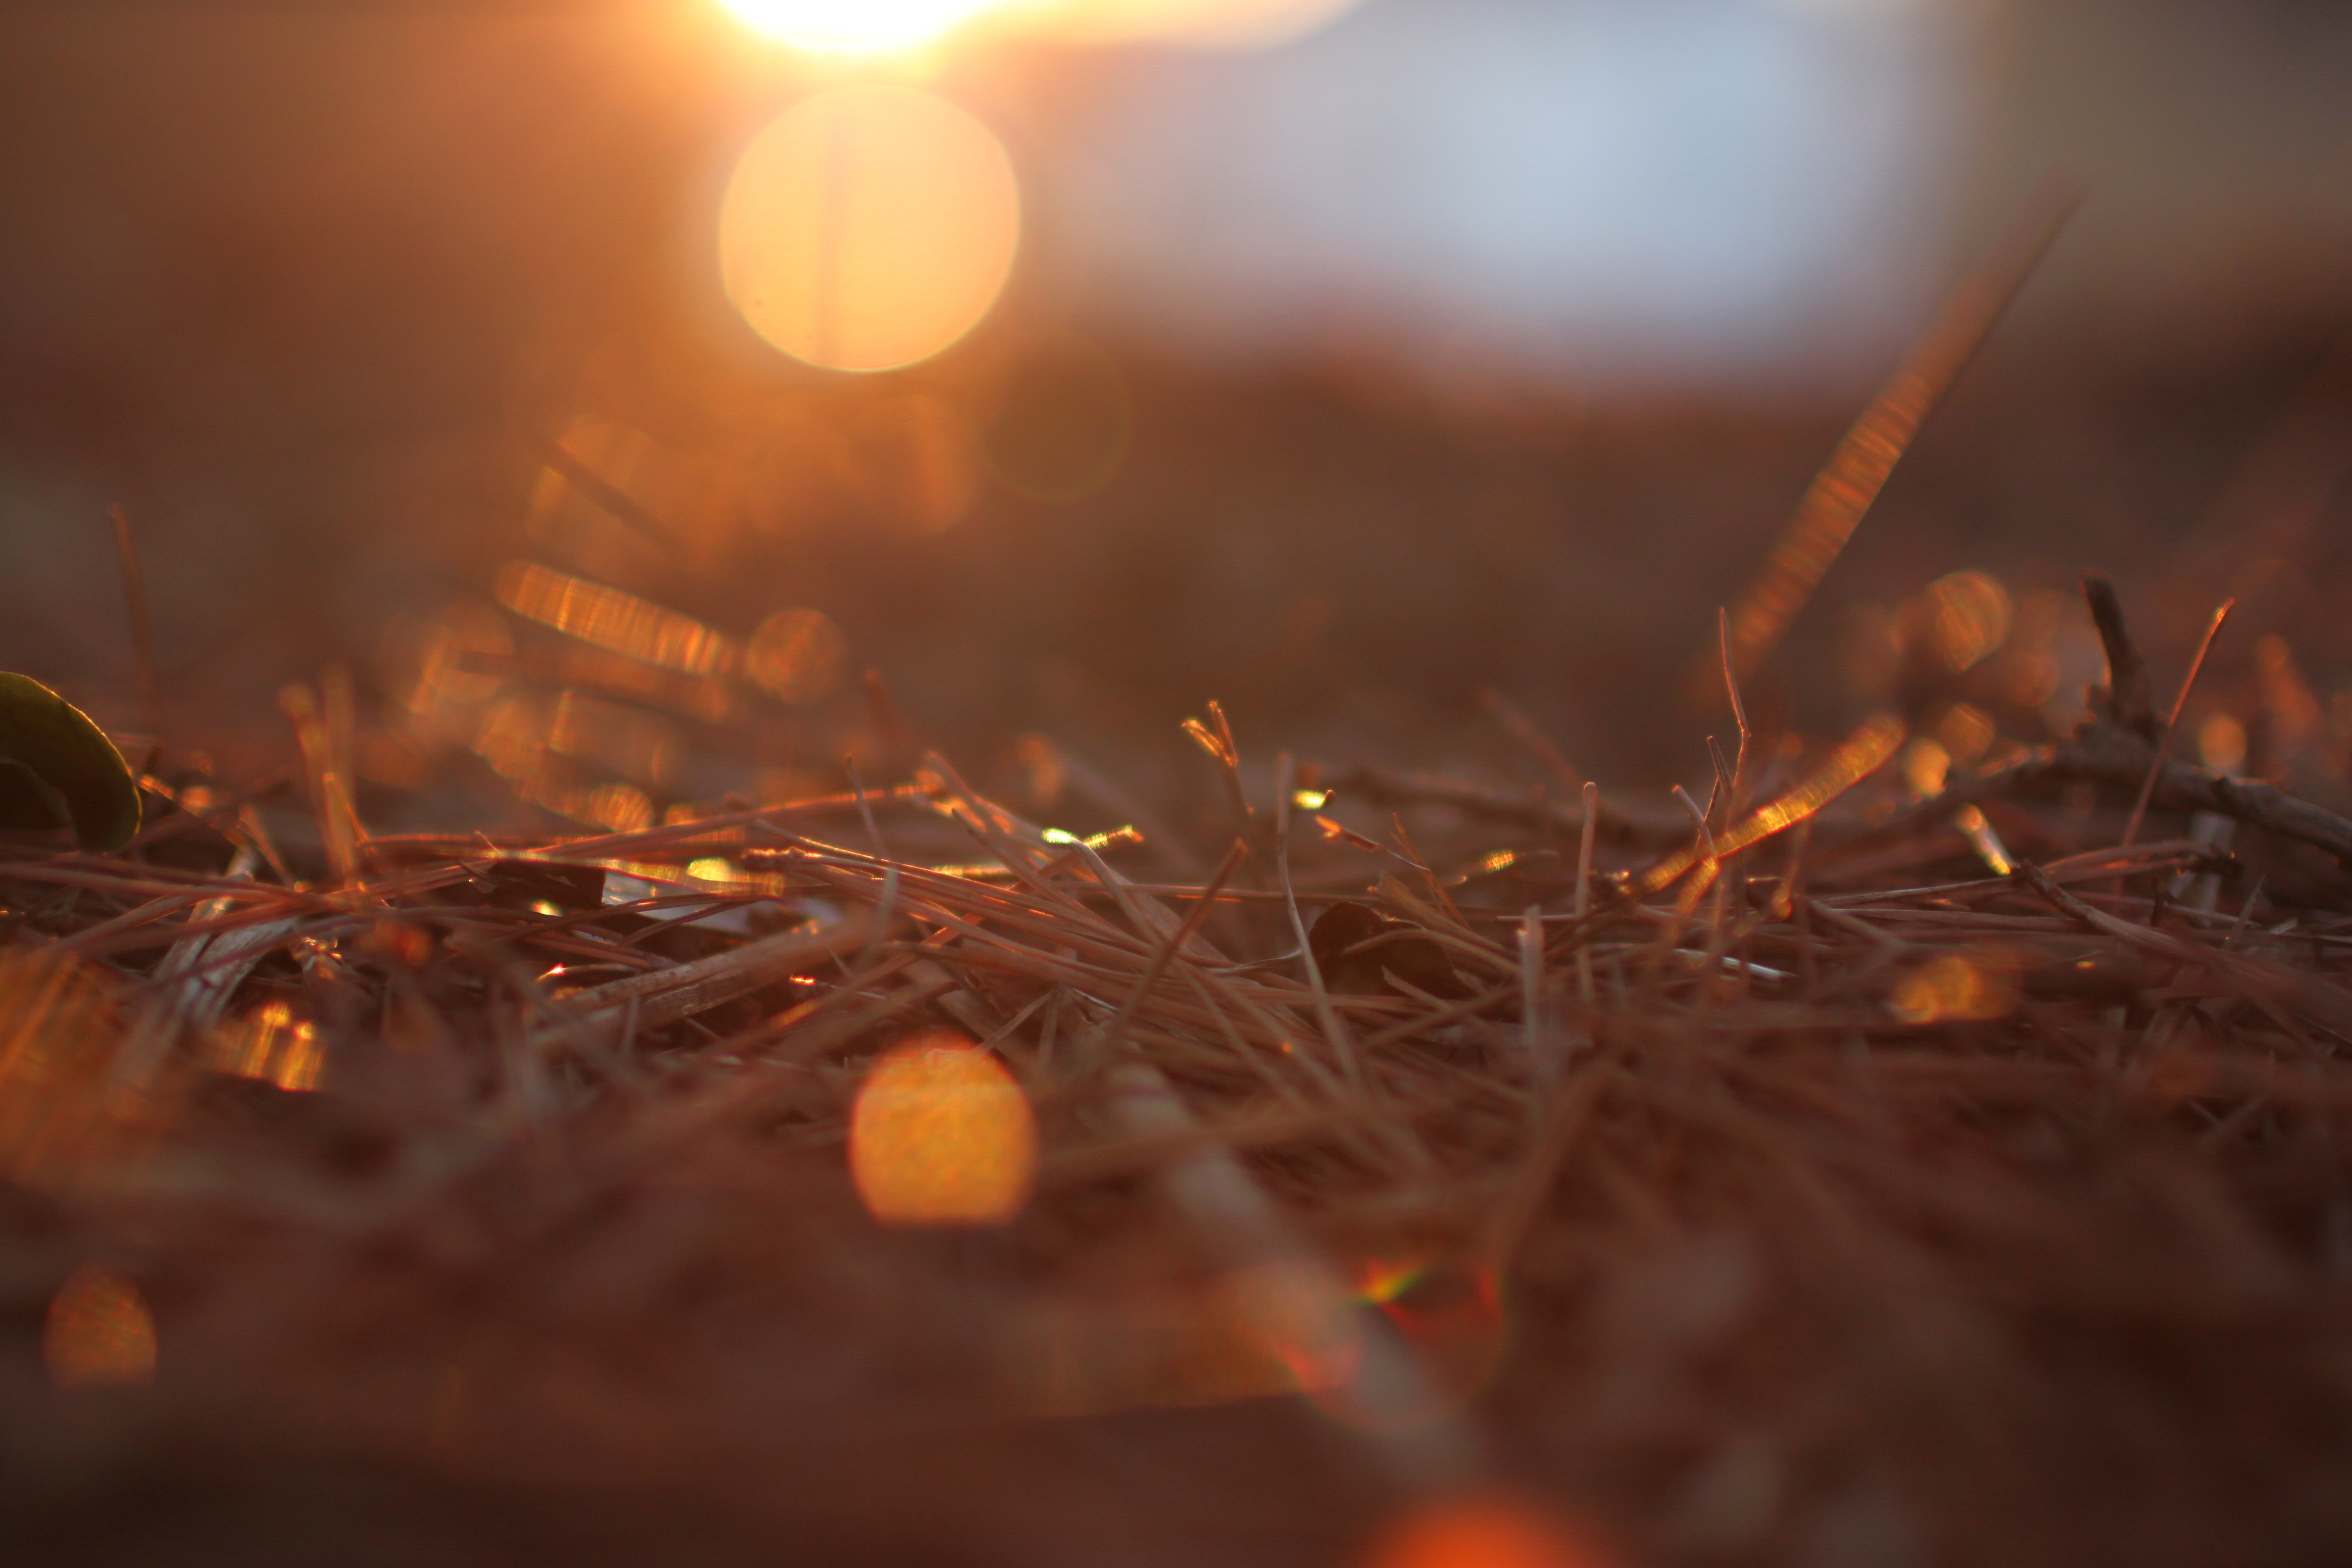
nature, branch, light, sunlight, morning, leaf, flower, autumn, flame, fire, macro photography